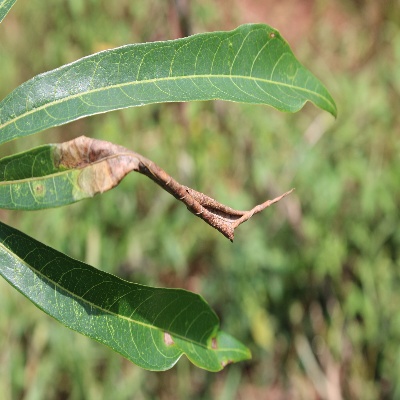
Crop: Cassava
Condition: bacterial blight